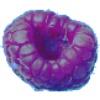
Label: Raspberry 1